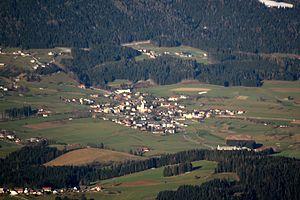
Fladnitz an der Teichalm est une commune autrichienne du district de Weiz en Styrie.